Karin Hansdotter

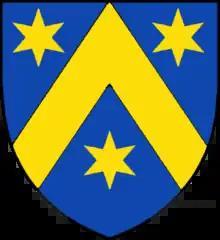
Katarina Hansdotters coat of arms

Katarina "Karin" Hansdotter (1539–1596) was the royal mistress of King John III of Sweden during his time as Prince and Duke of Finland in 1555–1562.